Raynes Park Vale F.C.

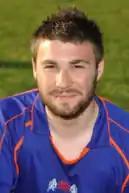
Marc Skinner

Raynes Park Vale Youth section currently run 15 youth and mini teams ranging from Under 9 to Under 18. The youth teams are Under 16, U14, U13 Blues, Reds & Whites, U12 Blues, Yellows & Reds and U11 Blues & Yellows. The U16 to U12 teams play in the Surrey Youth League. The mini teams are Under 10s Blues & Yellows and Under 9 Blues & Yellows.